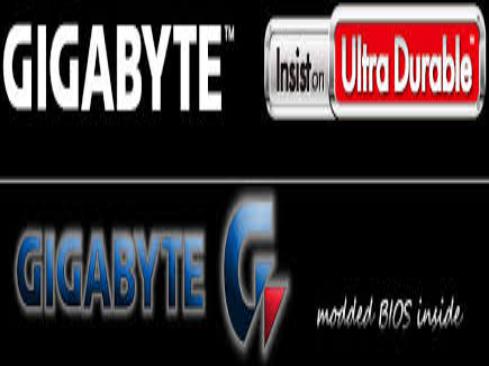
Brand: Gigabyte
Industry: Electronic